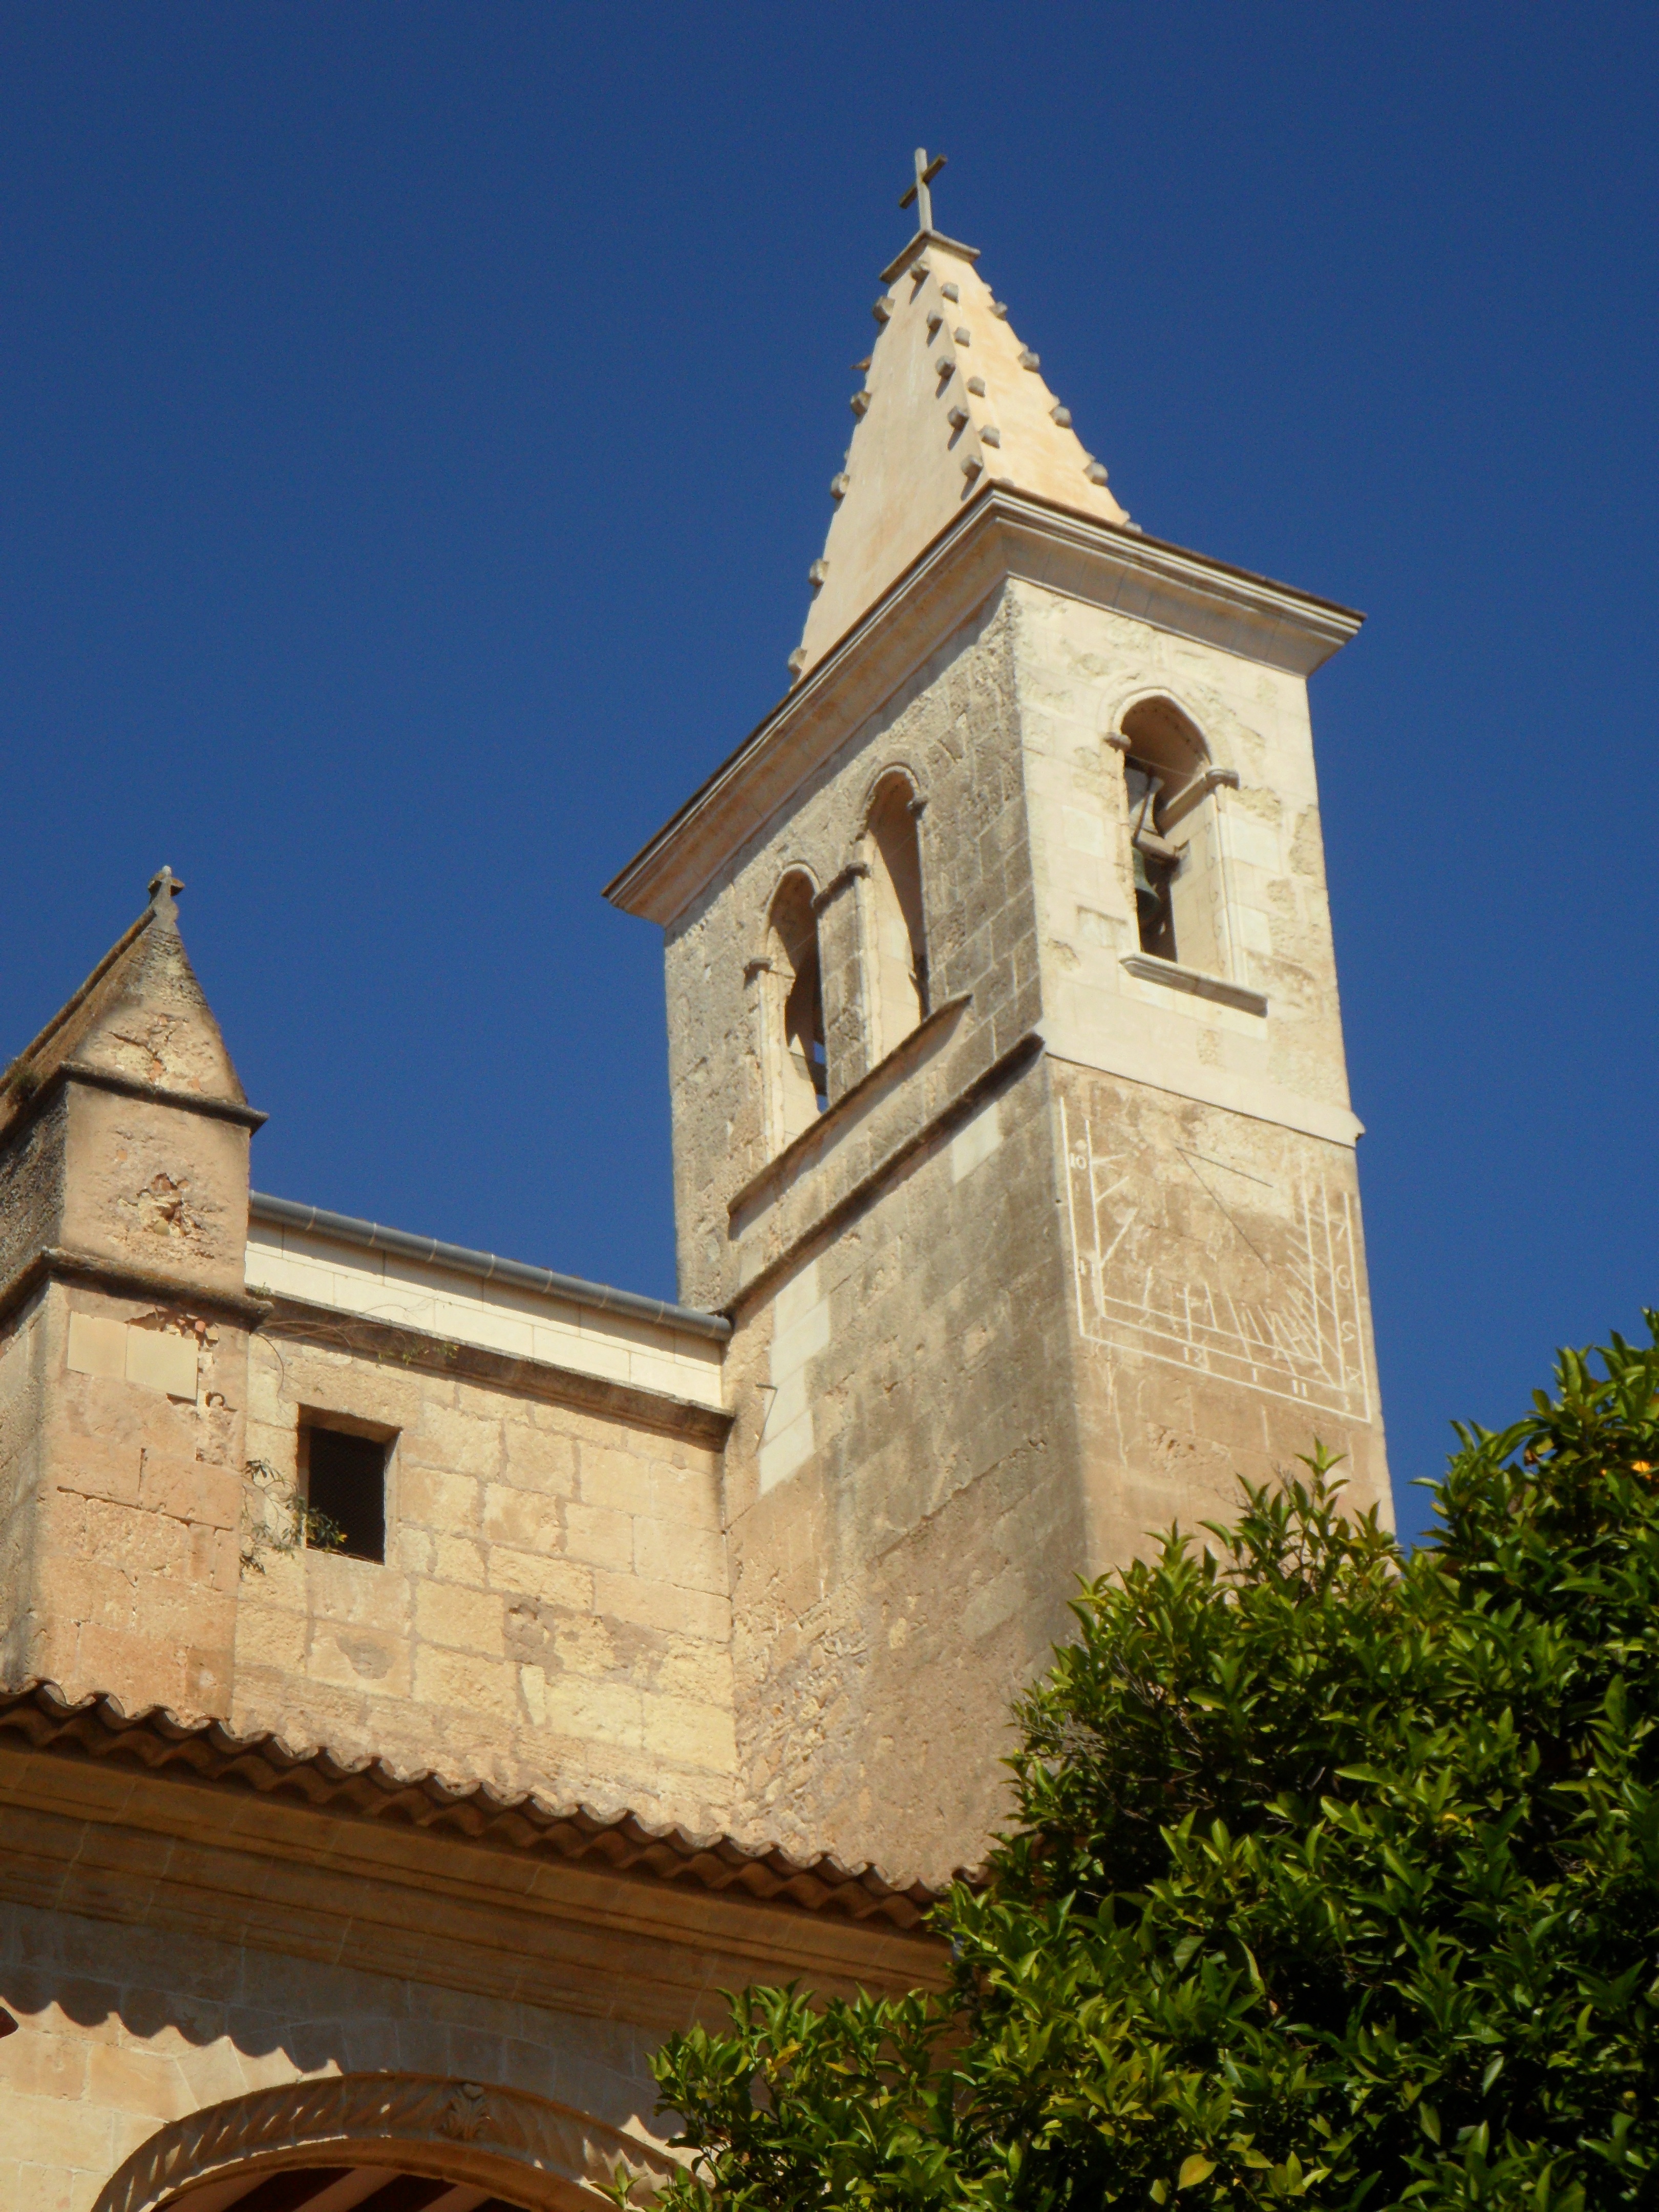
architecture, sky, building, tower, landmark, facade, church, cathedral, chapel, place of worship, bell tower, spain, great, spire, faith, steeple, monastery, mallorca, christianity, monastery church, historic site, spanish missions in california, manacor